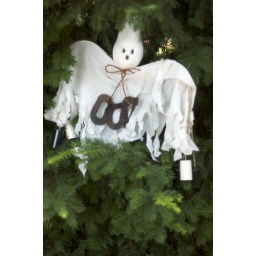
Hanging in the tree near the train station in Chestnut Hil